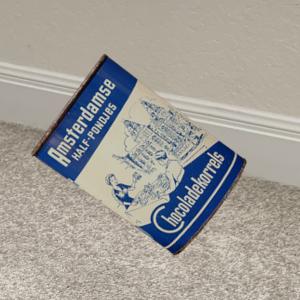
Label: cans